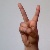
The image shows a hand gesture representing the letter 'V' in Indian Sign Language.